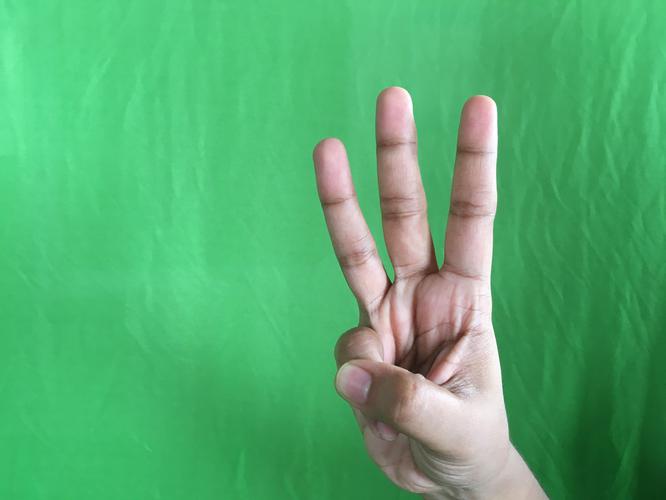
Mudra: Trishulam
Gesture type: single_hand